Little Bow

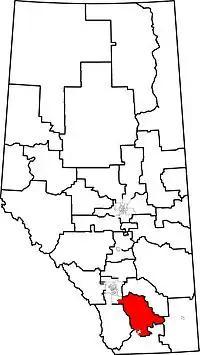
2010 boundaries

Little Bow was a provincial electoral district in Alberta, Canada, mandated to return a single member to the Legislative Assembly of Alberta from 1913 to 2019. Throughout its history, this district has been dominated by agricultural activities. Because the area is prone to summer time drought and frequent water rationing, agriculture has been limited to grain crops and cattle ranches. The 2003 BSE crisis, and the subsequent closure of the US border to Canadian cattle, became a major election issue.